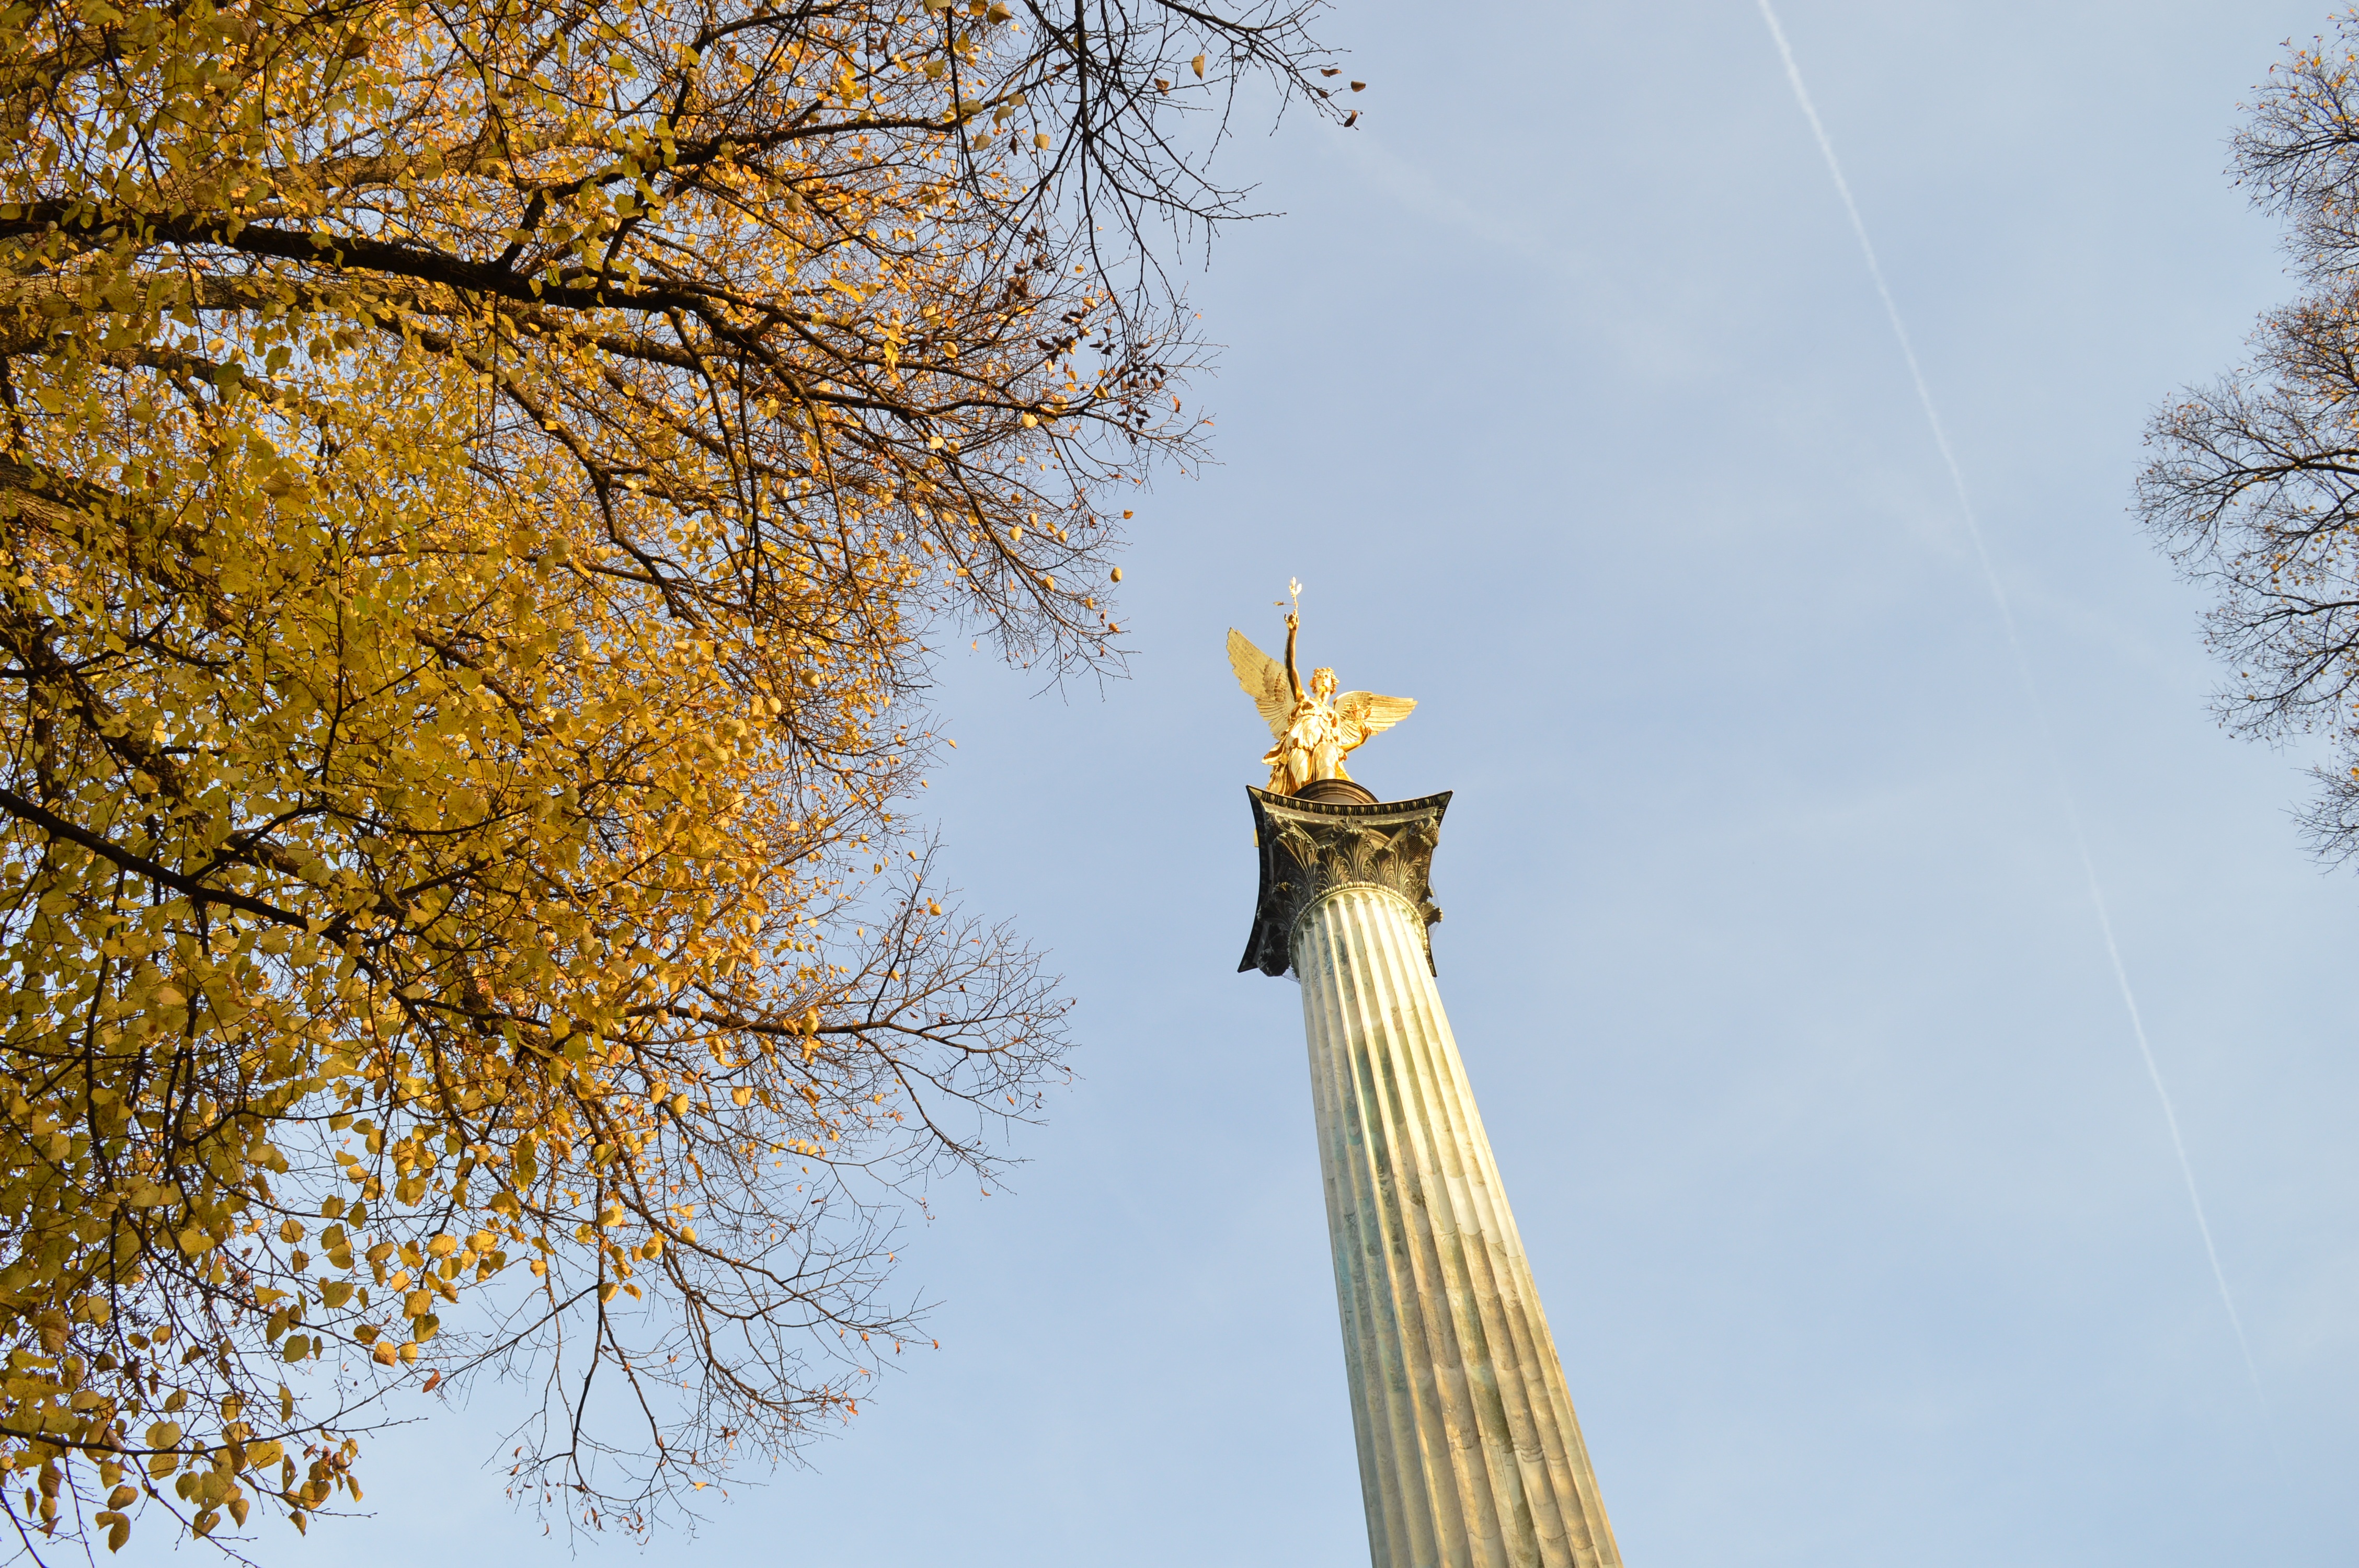
tree, winter, plant, sky, sunlight, leaf, flower, monument, tower, autumn, historic, tourism, season, memorial, angel, spire, steeple, wings, culture, german, munich, woody plant, friedensengel